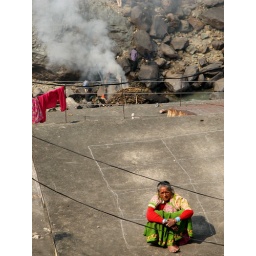
On the roof of a house above the confluence of the rivers Bhagirathi and Alaknanda at Deoprayag